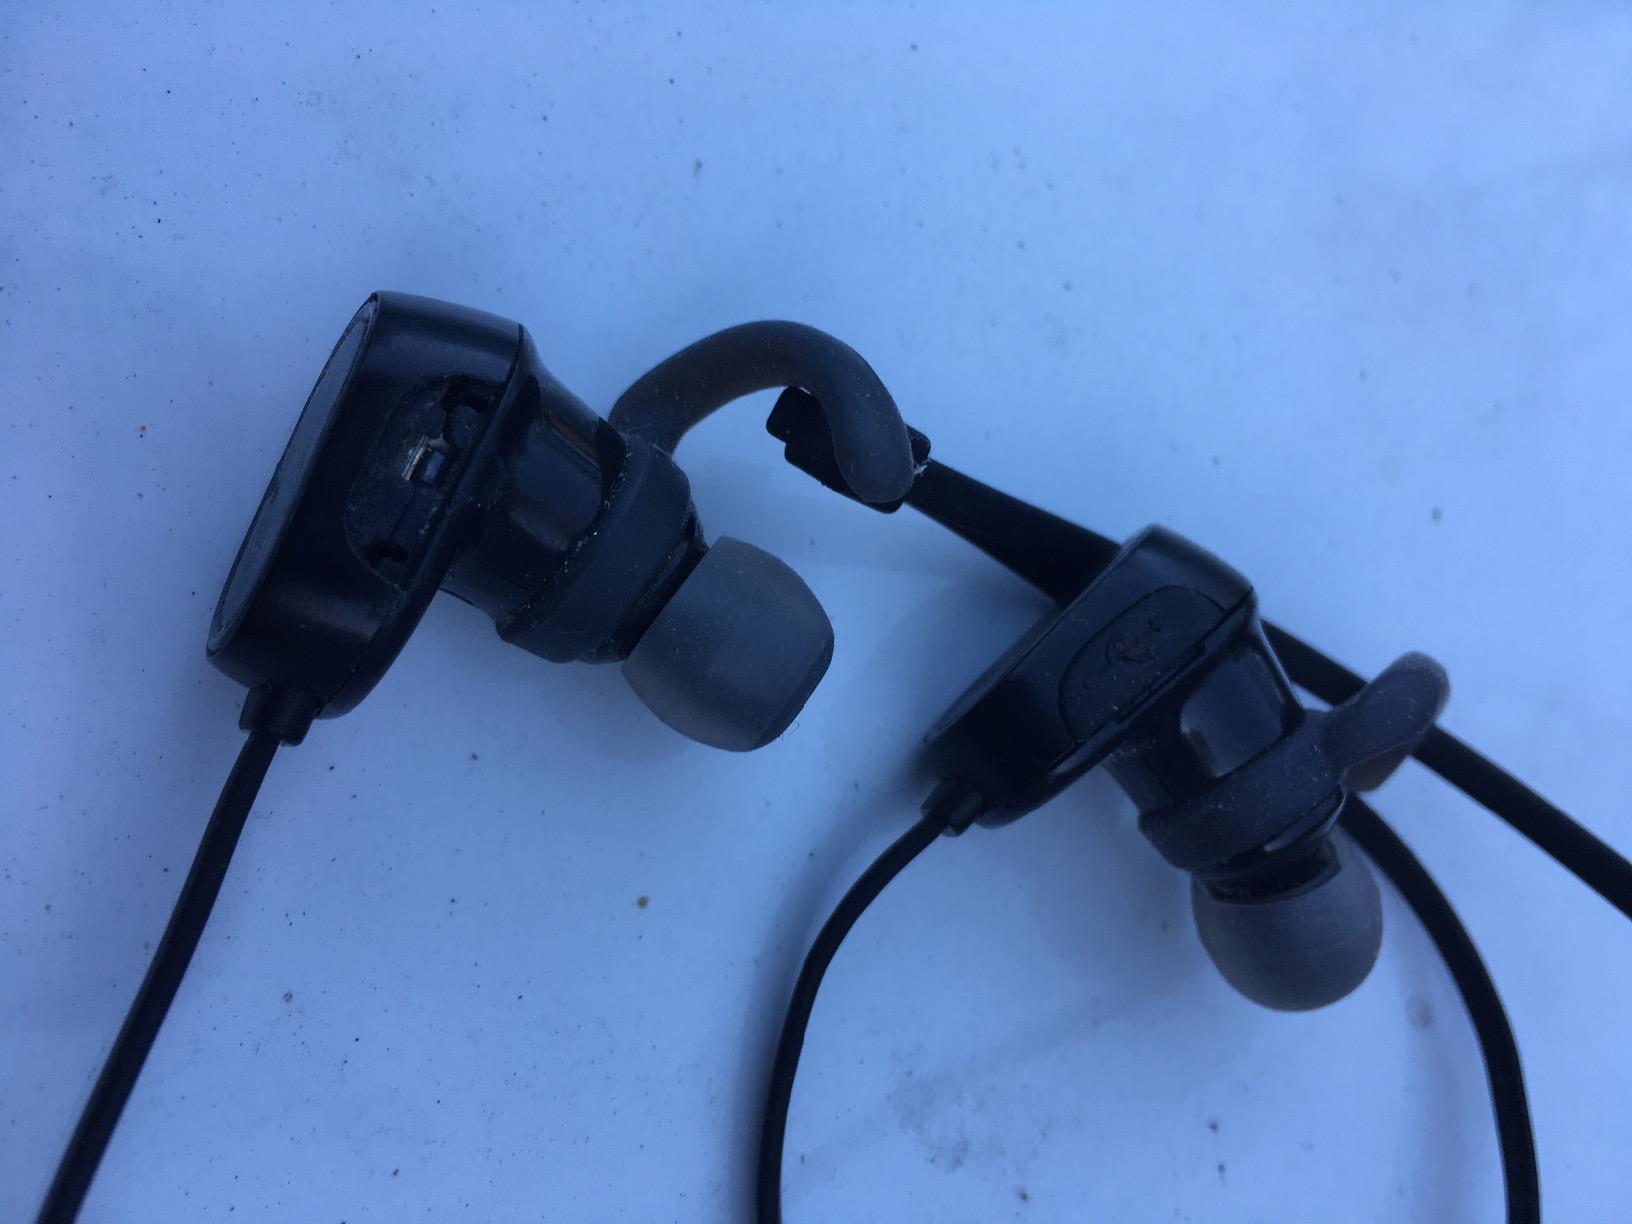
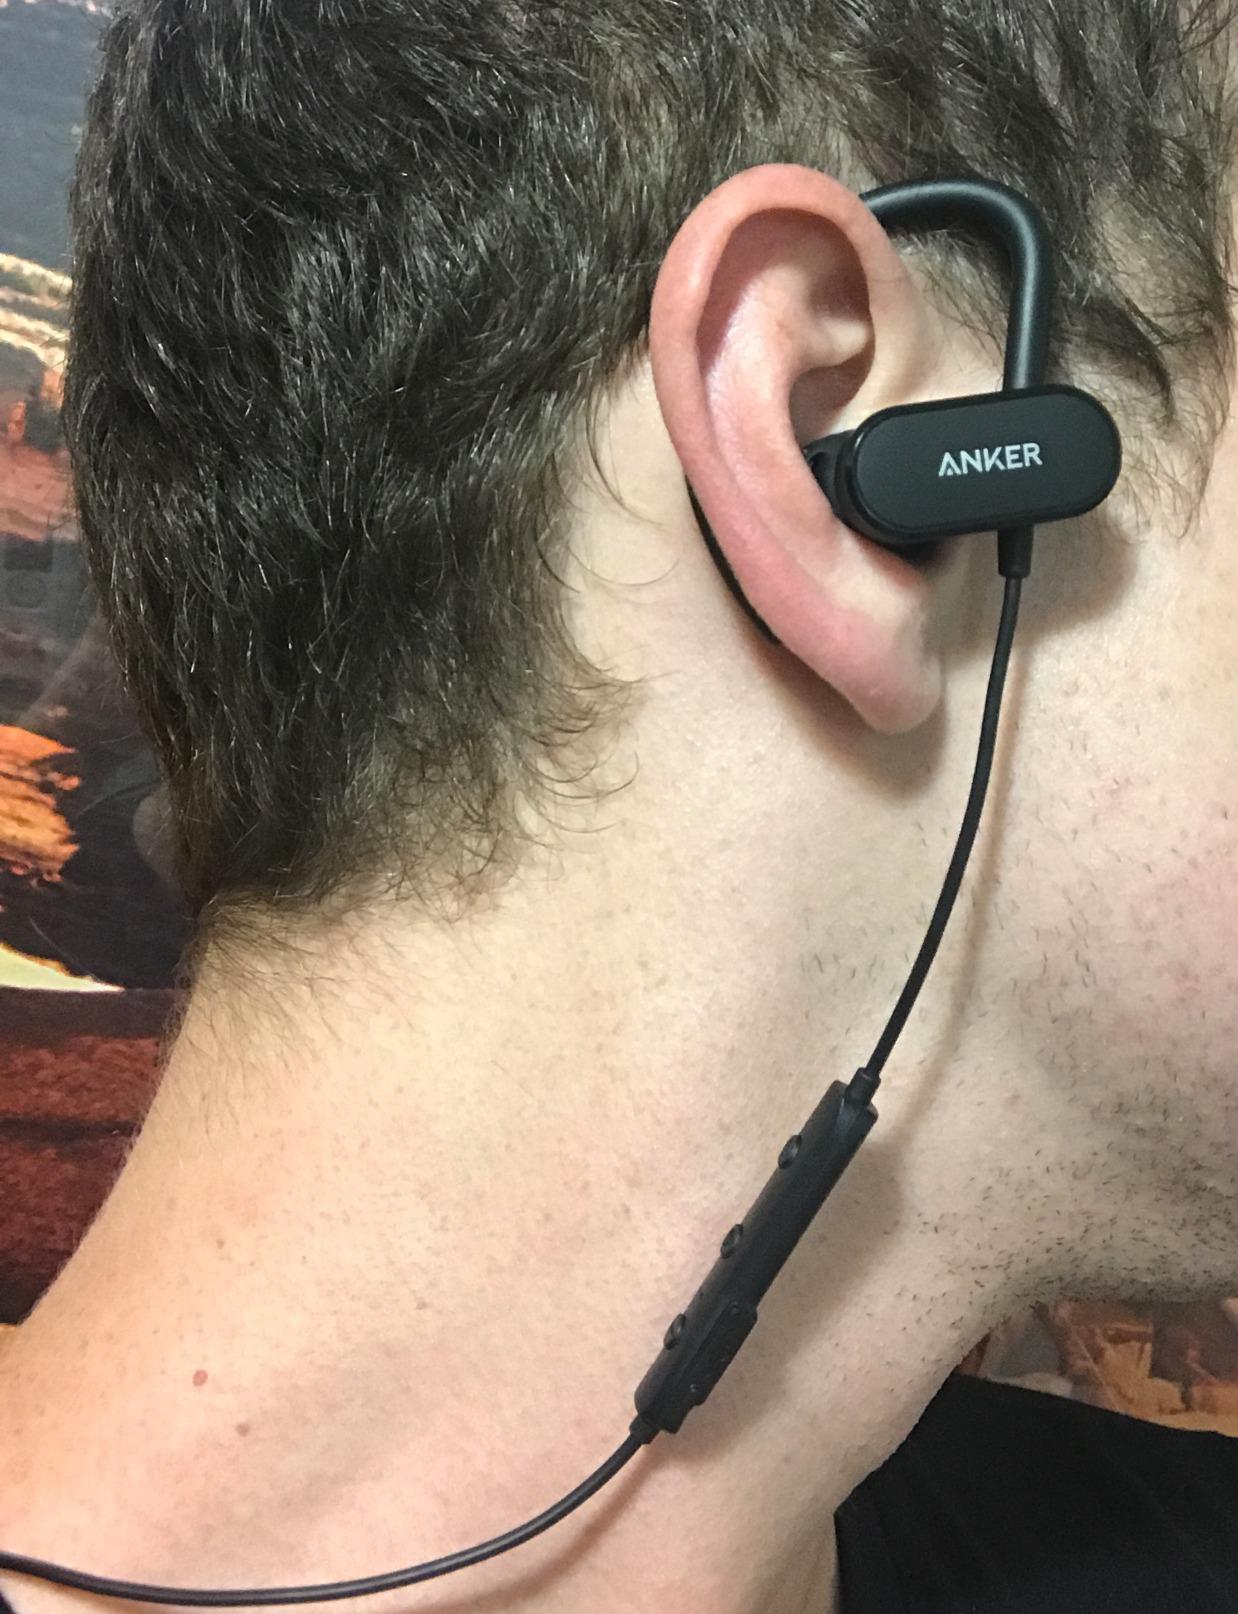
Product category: headphones
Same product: no